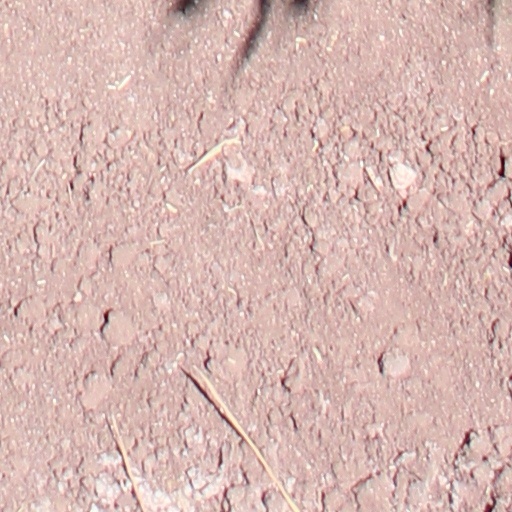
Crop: wheat